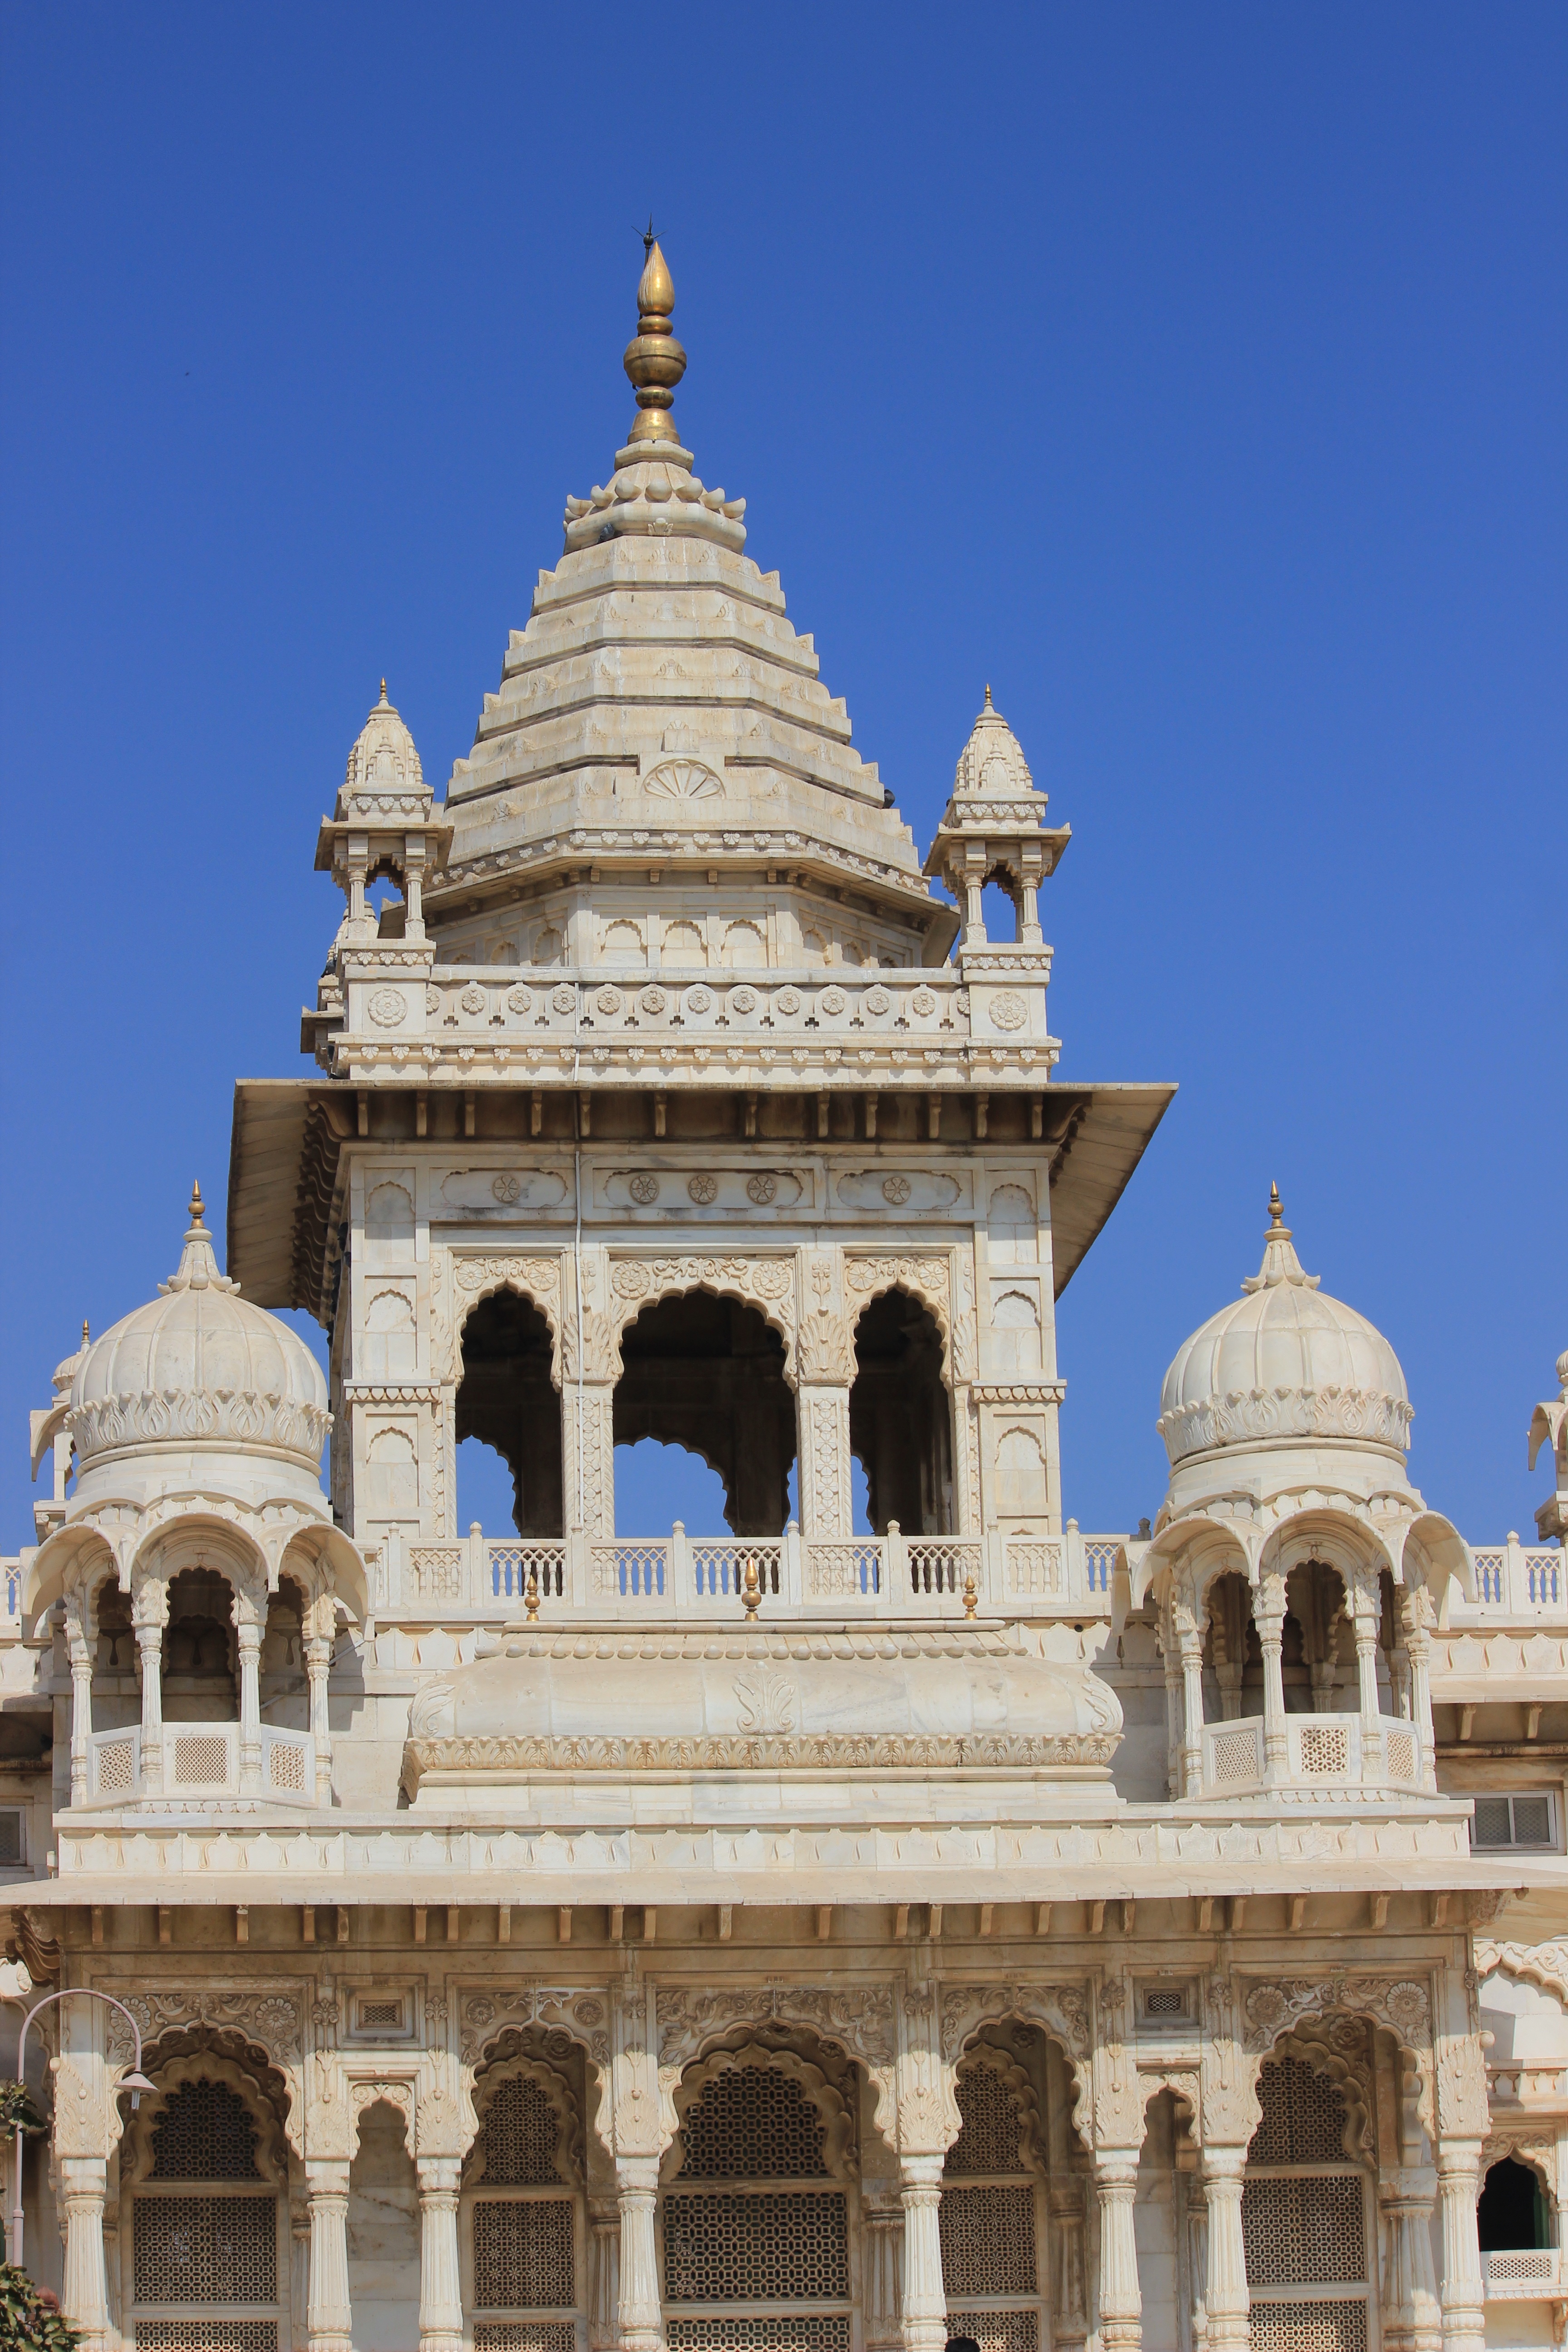
white, building, palace, monument, travel, tower, landmark, facade, place of worship, temple, marble, india, rajasthan, classical architecture, hindu temple, historic site, ancient history, byzantine architecture